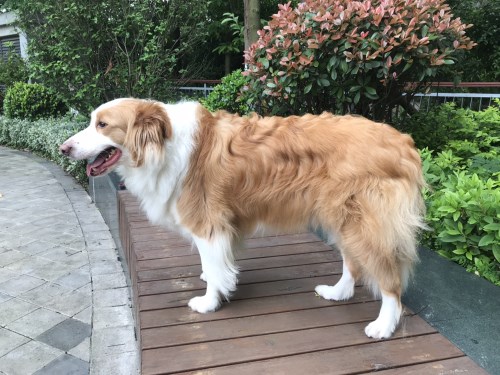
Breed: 2594-n000109-Border_collie